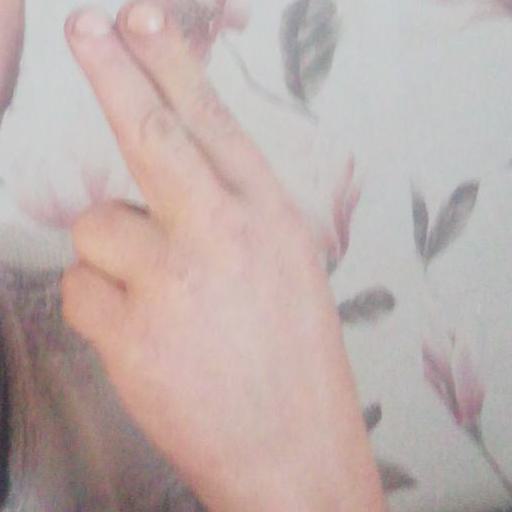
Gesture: two_up_inverted